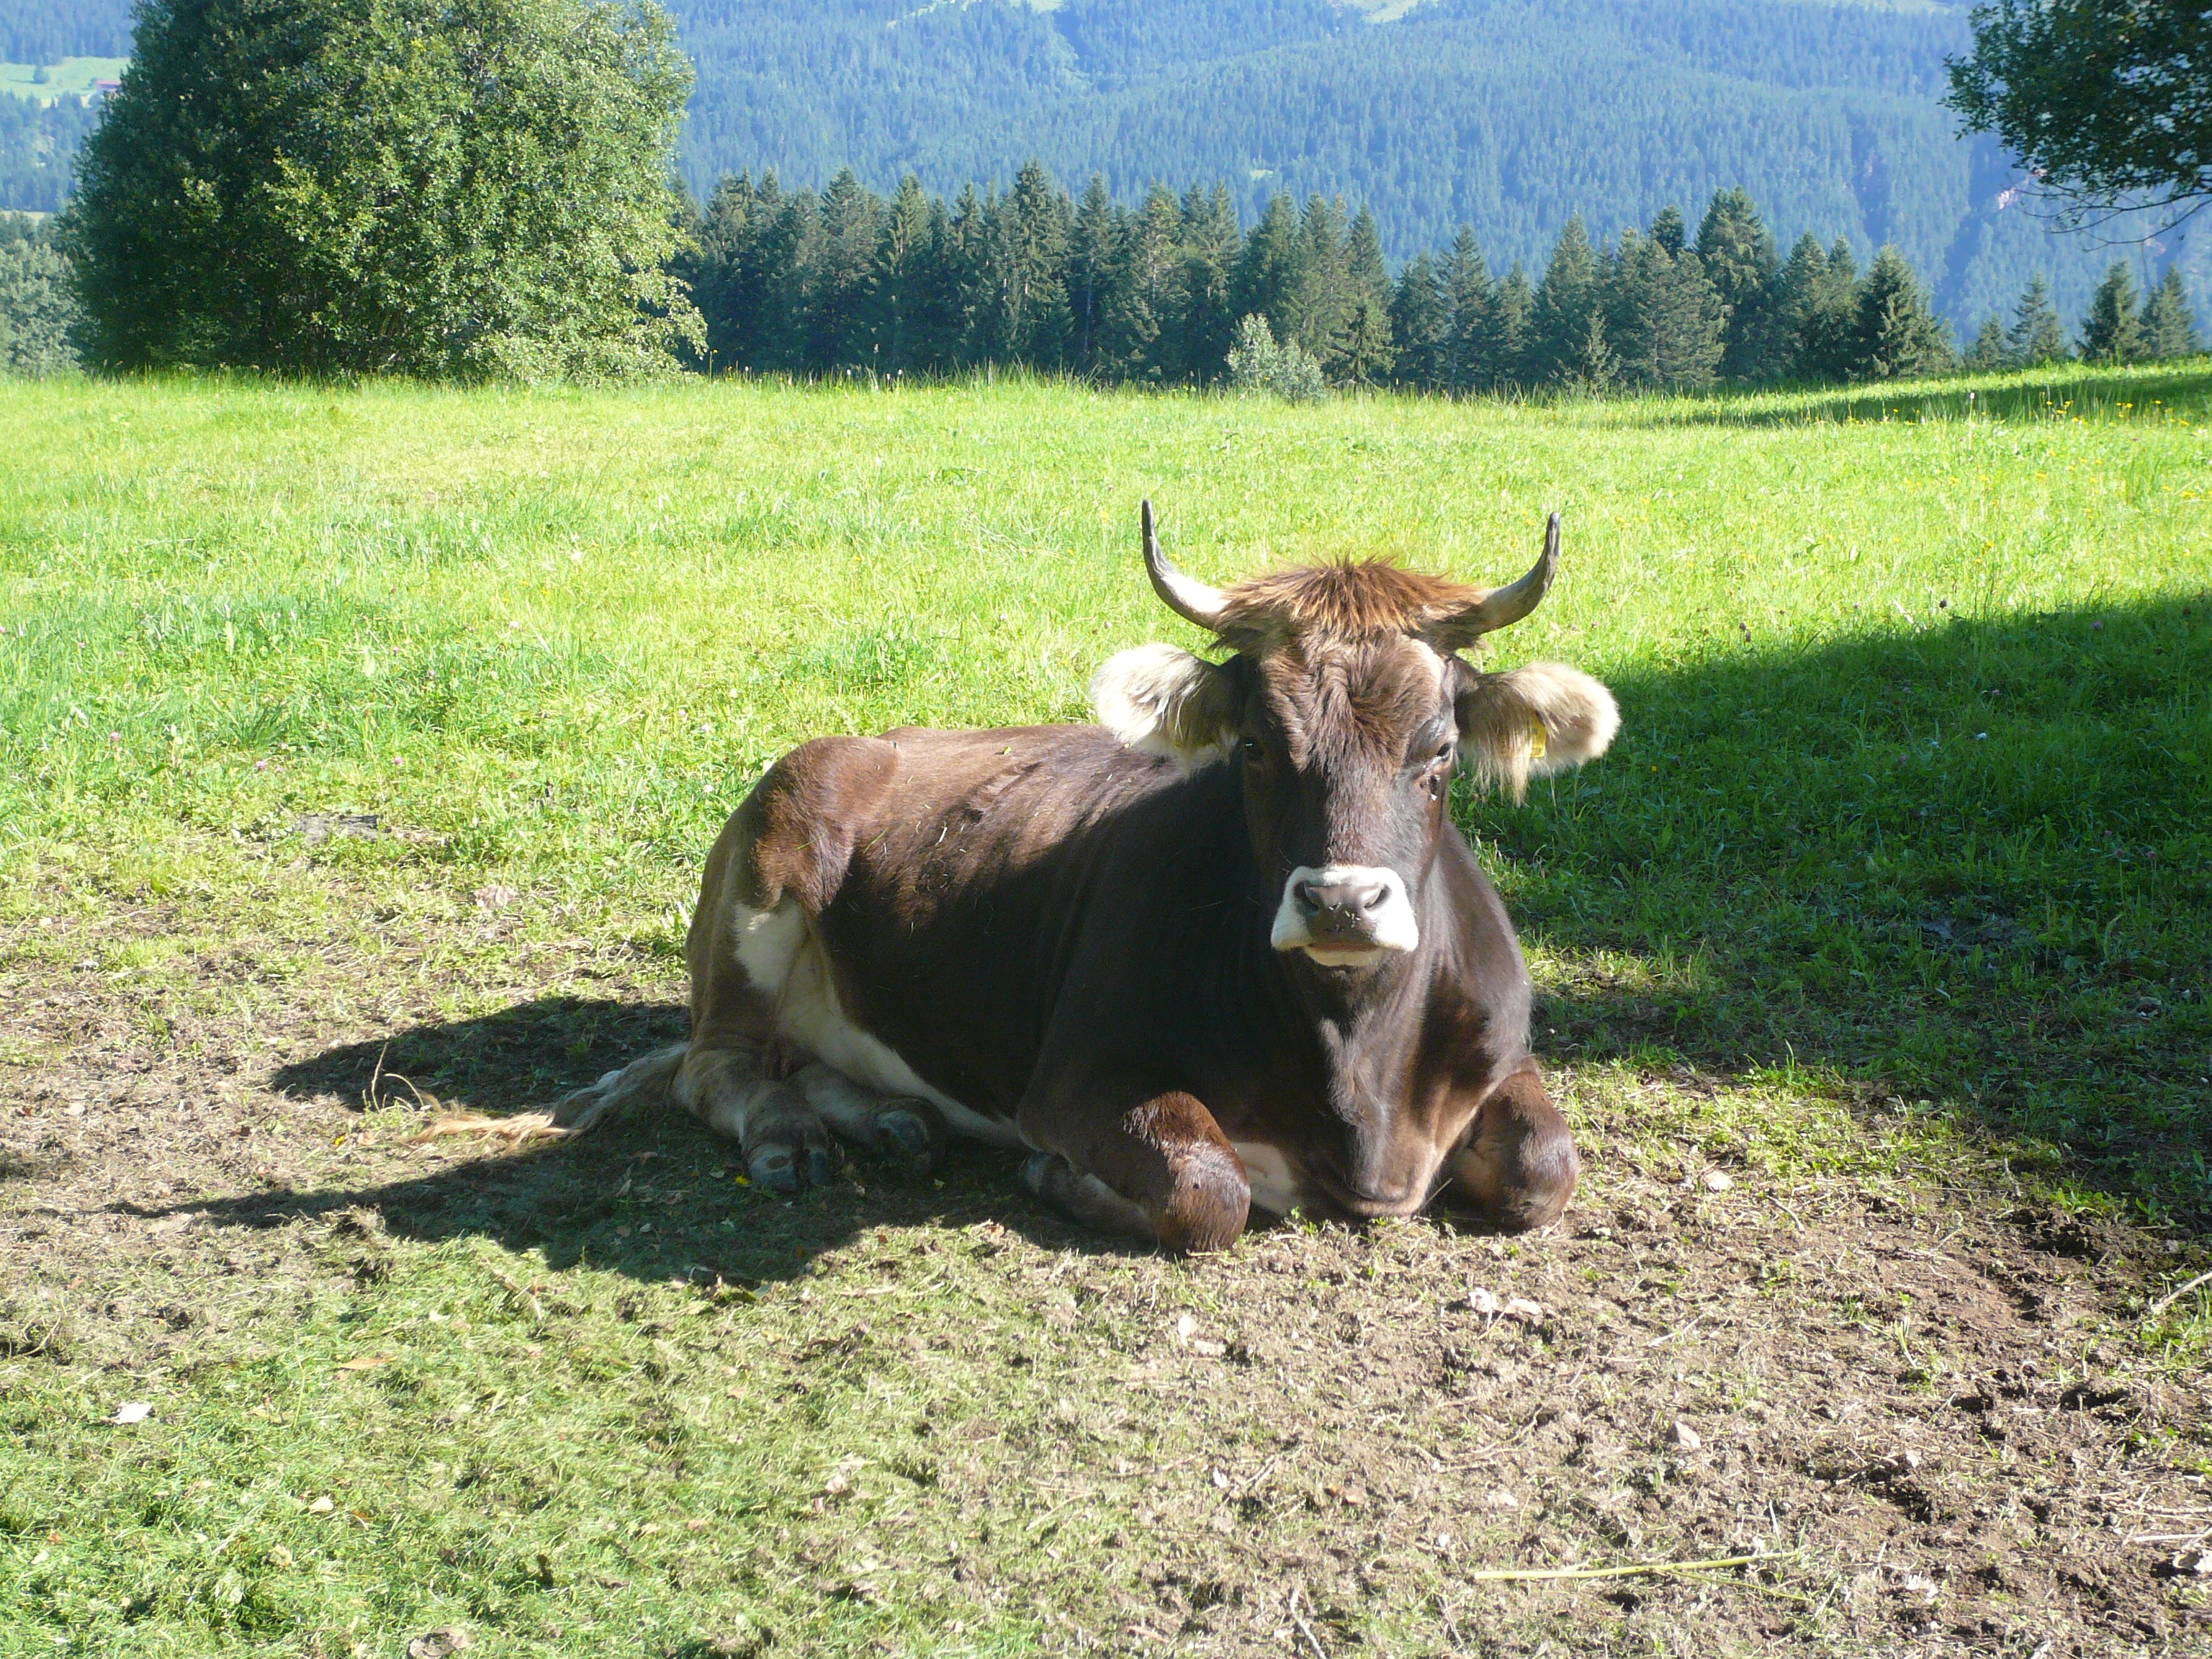
grass, meadow, animal, wildlife, horn, cow, pasture, grazing, livestock, fauna, grassland, tirol, yak, ox, pack animal, cattle like mammal, cow goat family, texas longhorn, terrestrial animal